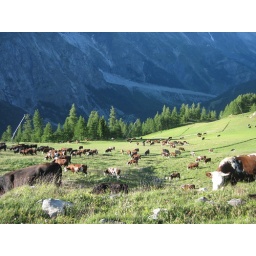
pasture in the mountain